Warren Goldstein

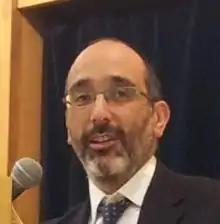

Warren Goldstein (born 1971) is the chief rabbi of The Union of Orthodox Synagogues of South Africa since 2005. Born in Pretoria, he currently lives in Johannesburg. He is the first chief rabbi of South Africa who was born in South Africa and the youngest person ever to be appointed to that post, at age 32.